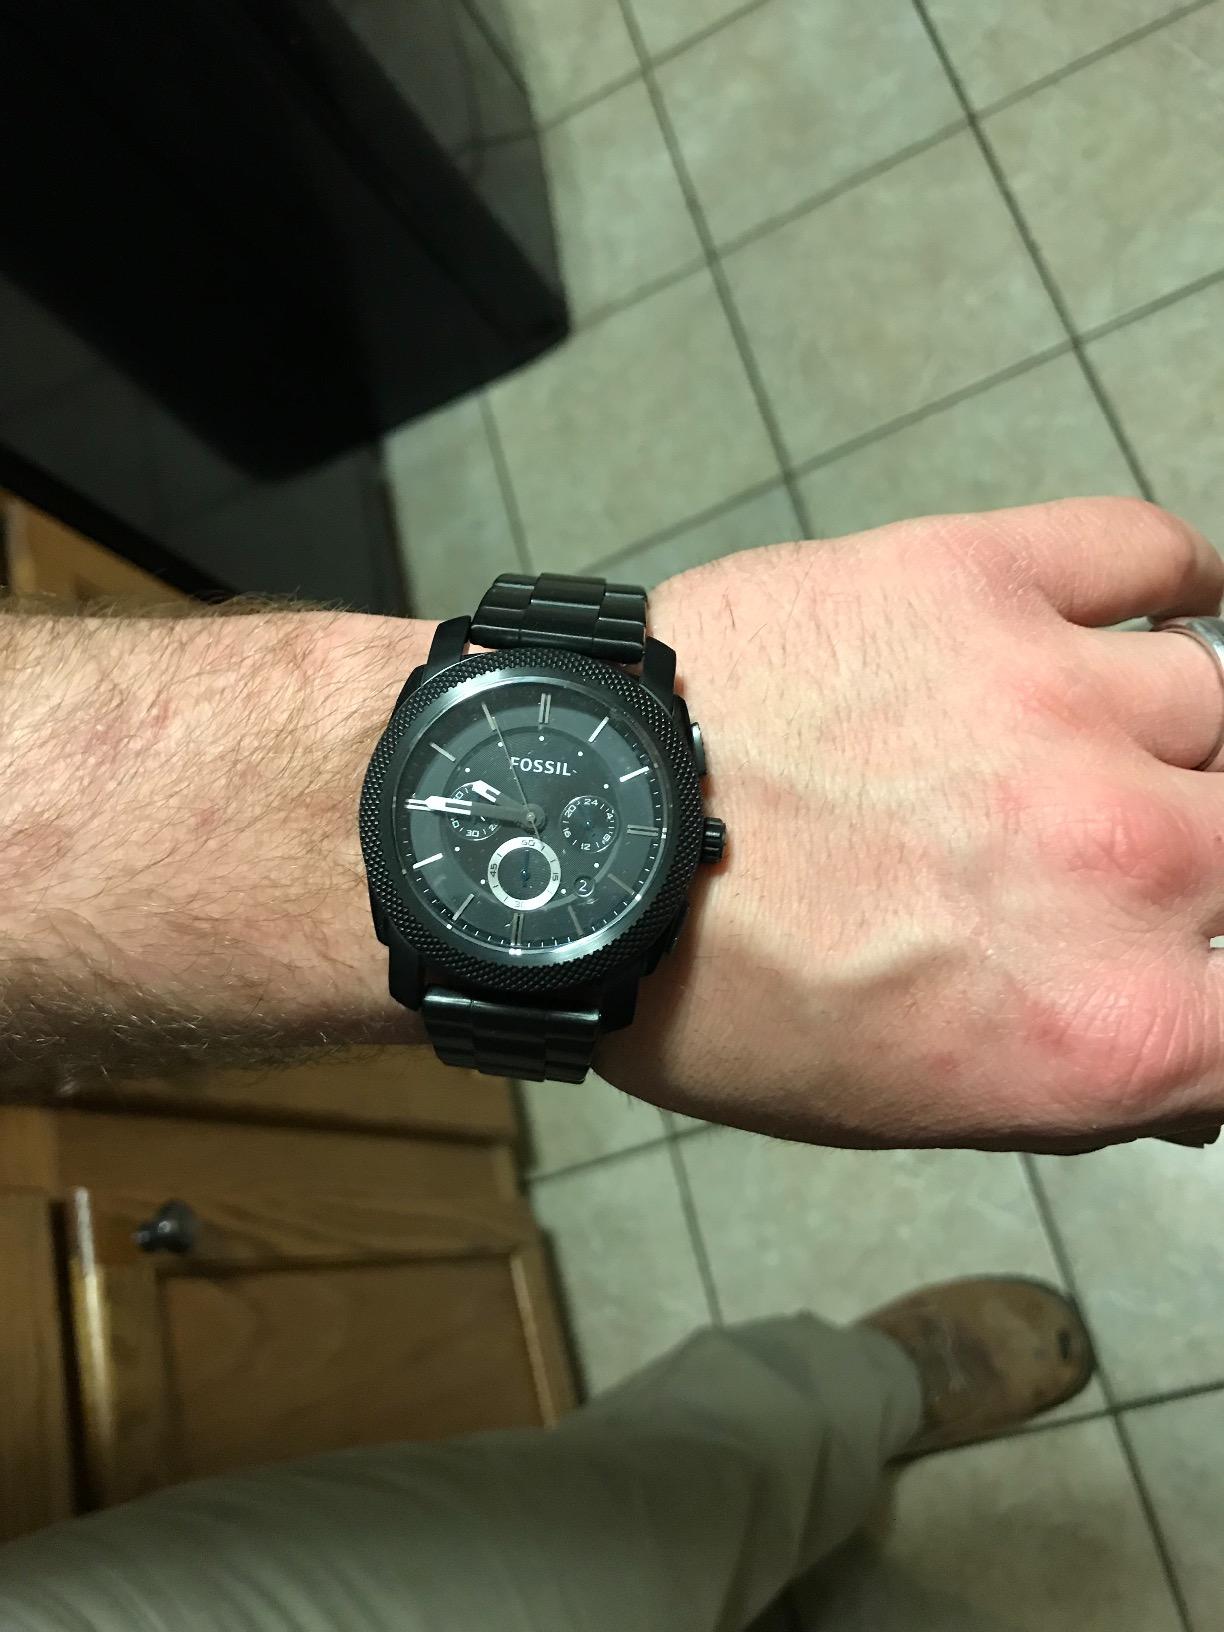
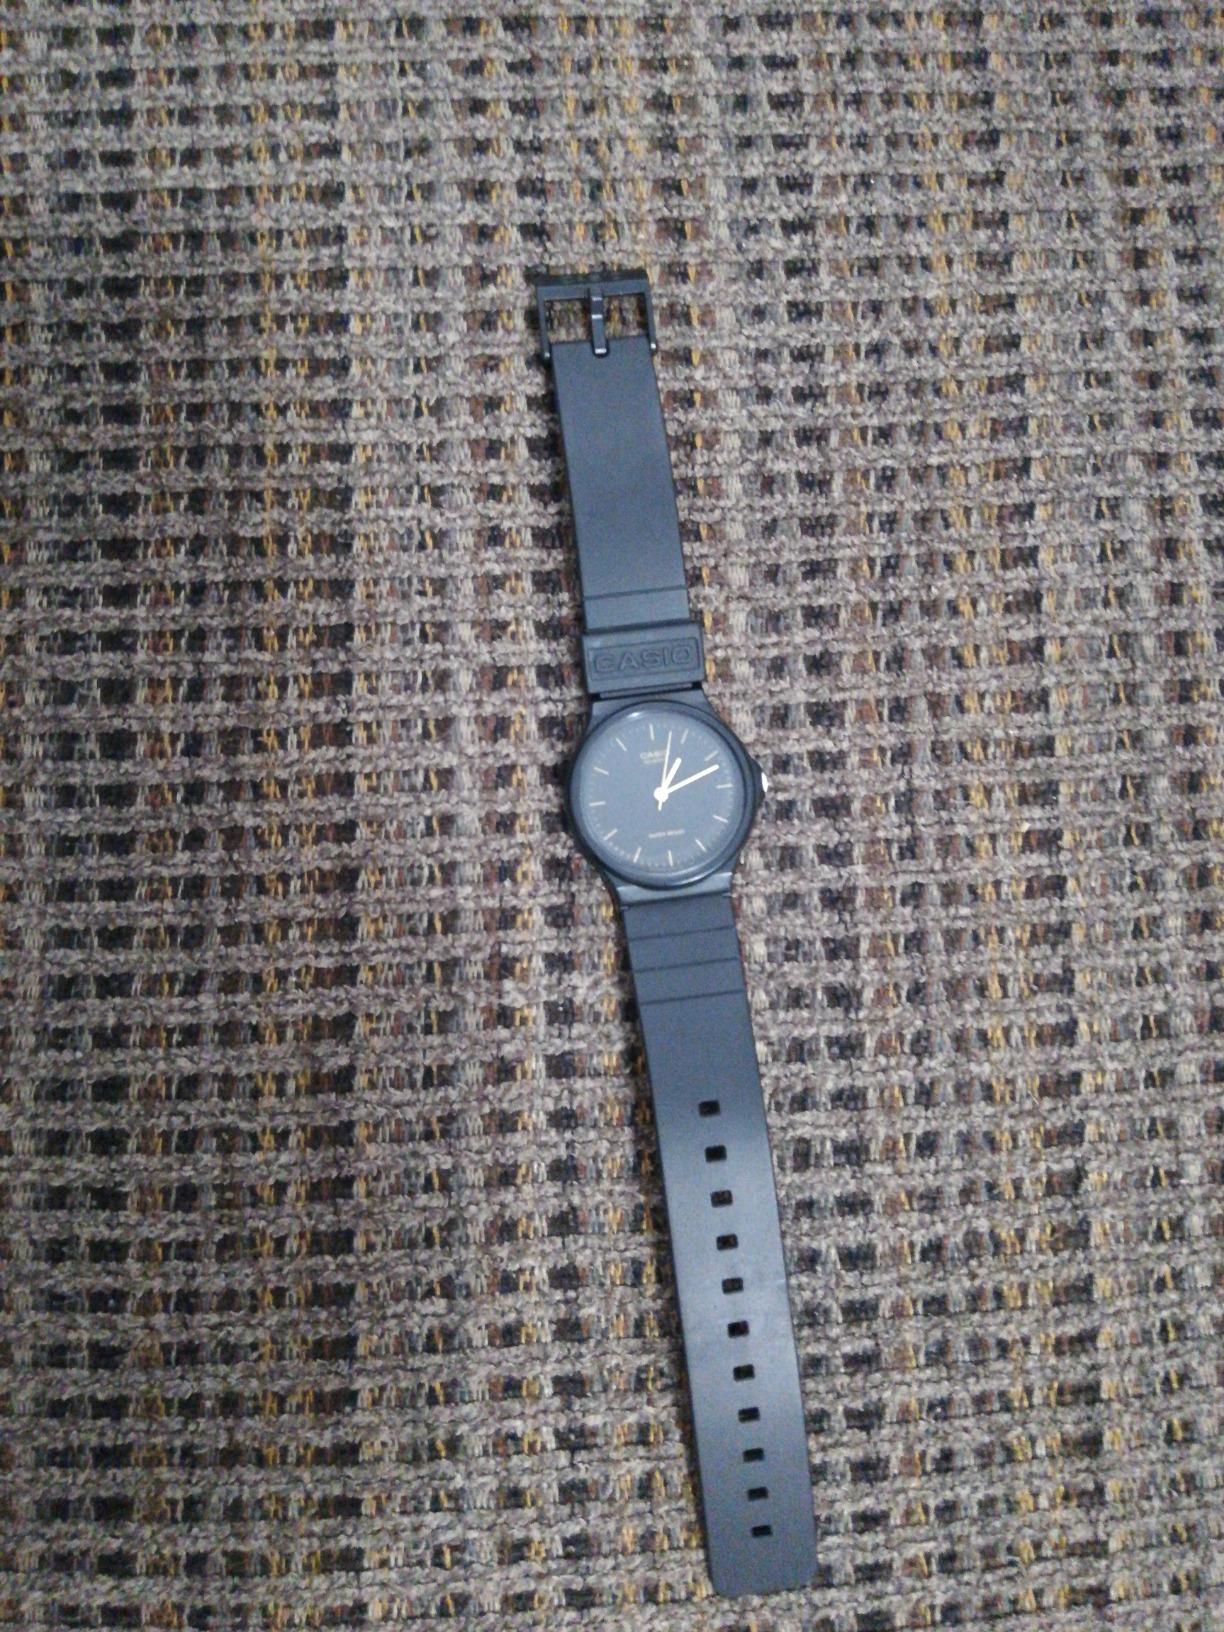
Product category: accessories_watch
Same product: no